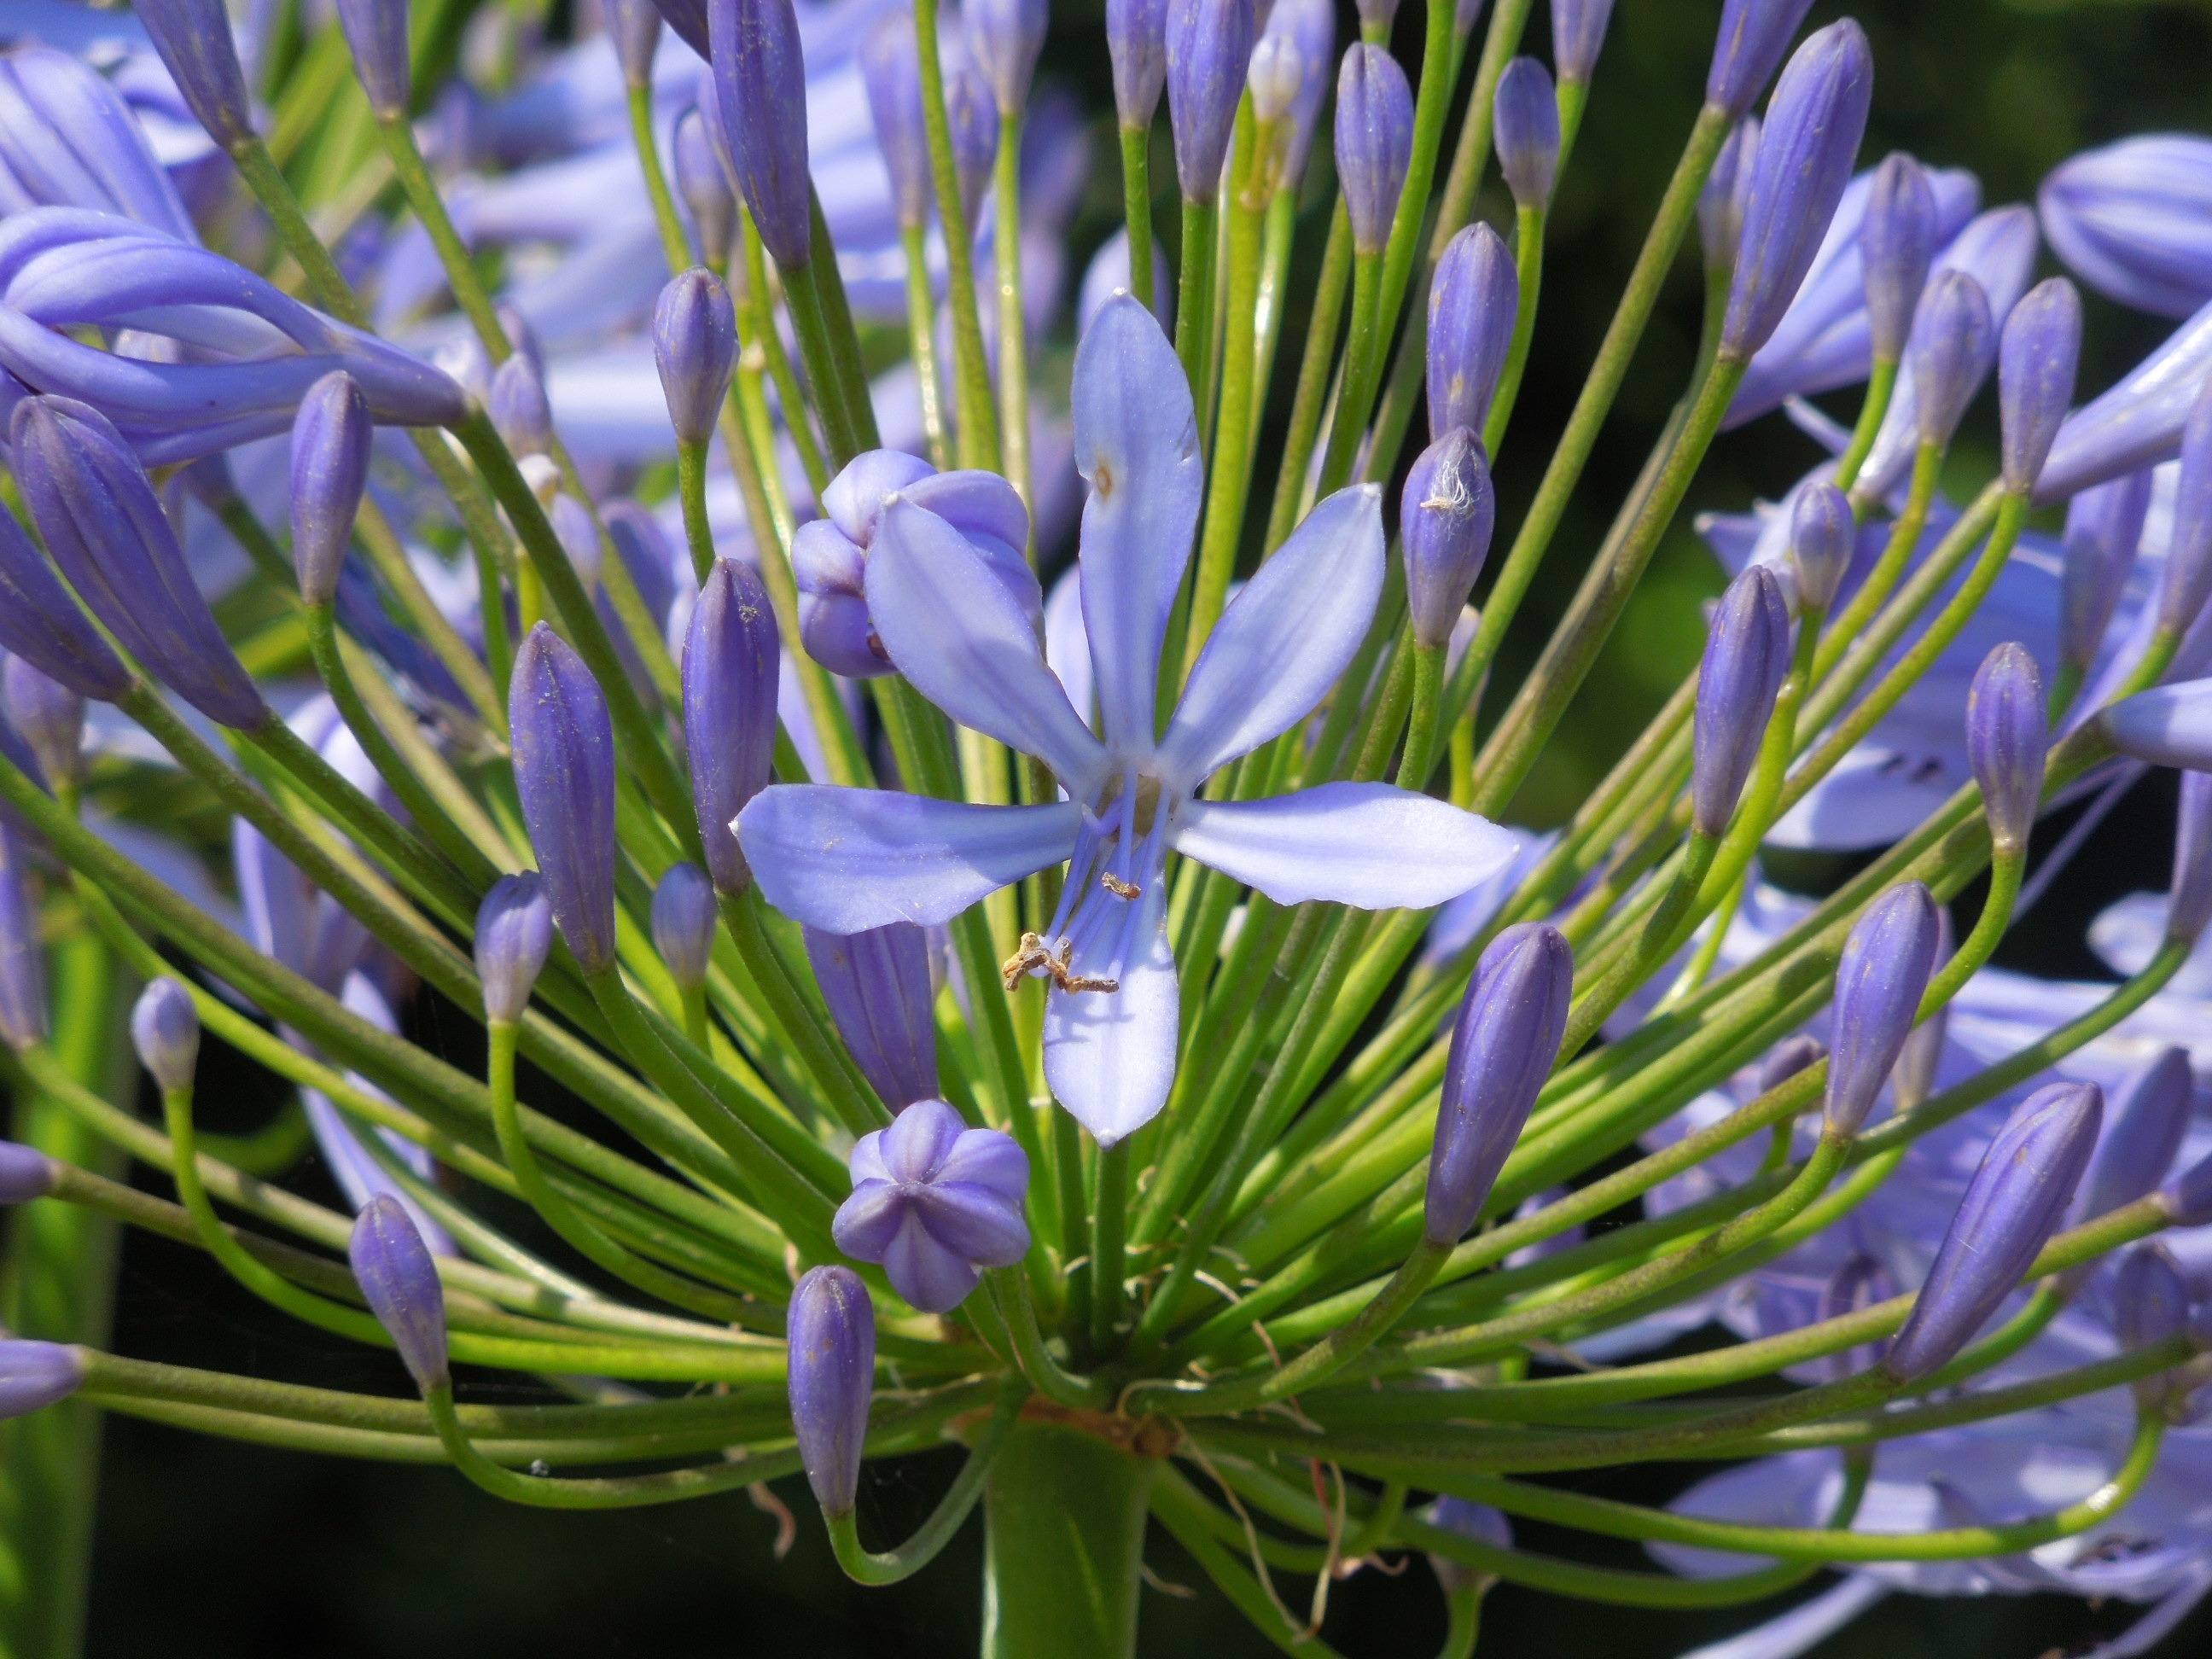
nature, plant, flower, herb, produce, vegetable, botany, flora, wildflower, flowers, agapanthus, scilla, flowering plant, land plant, india hyacinth, britains